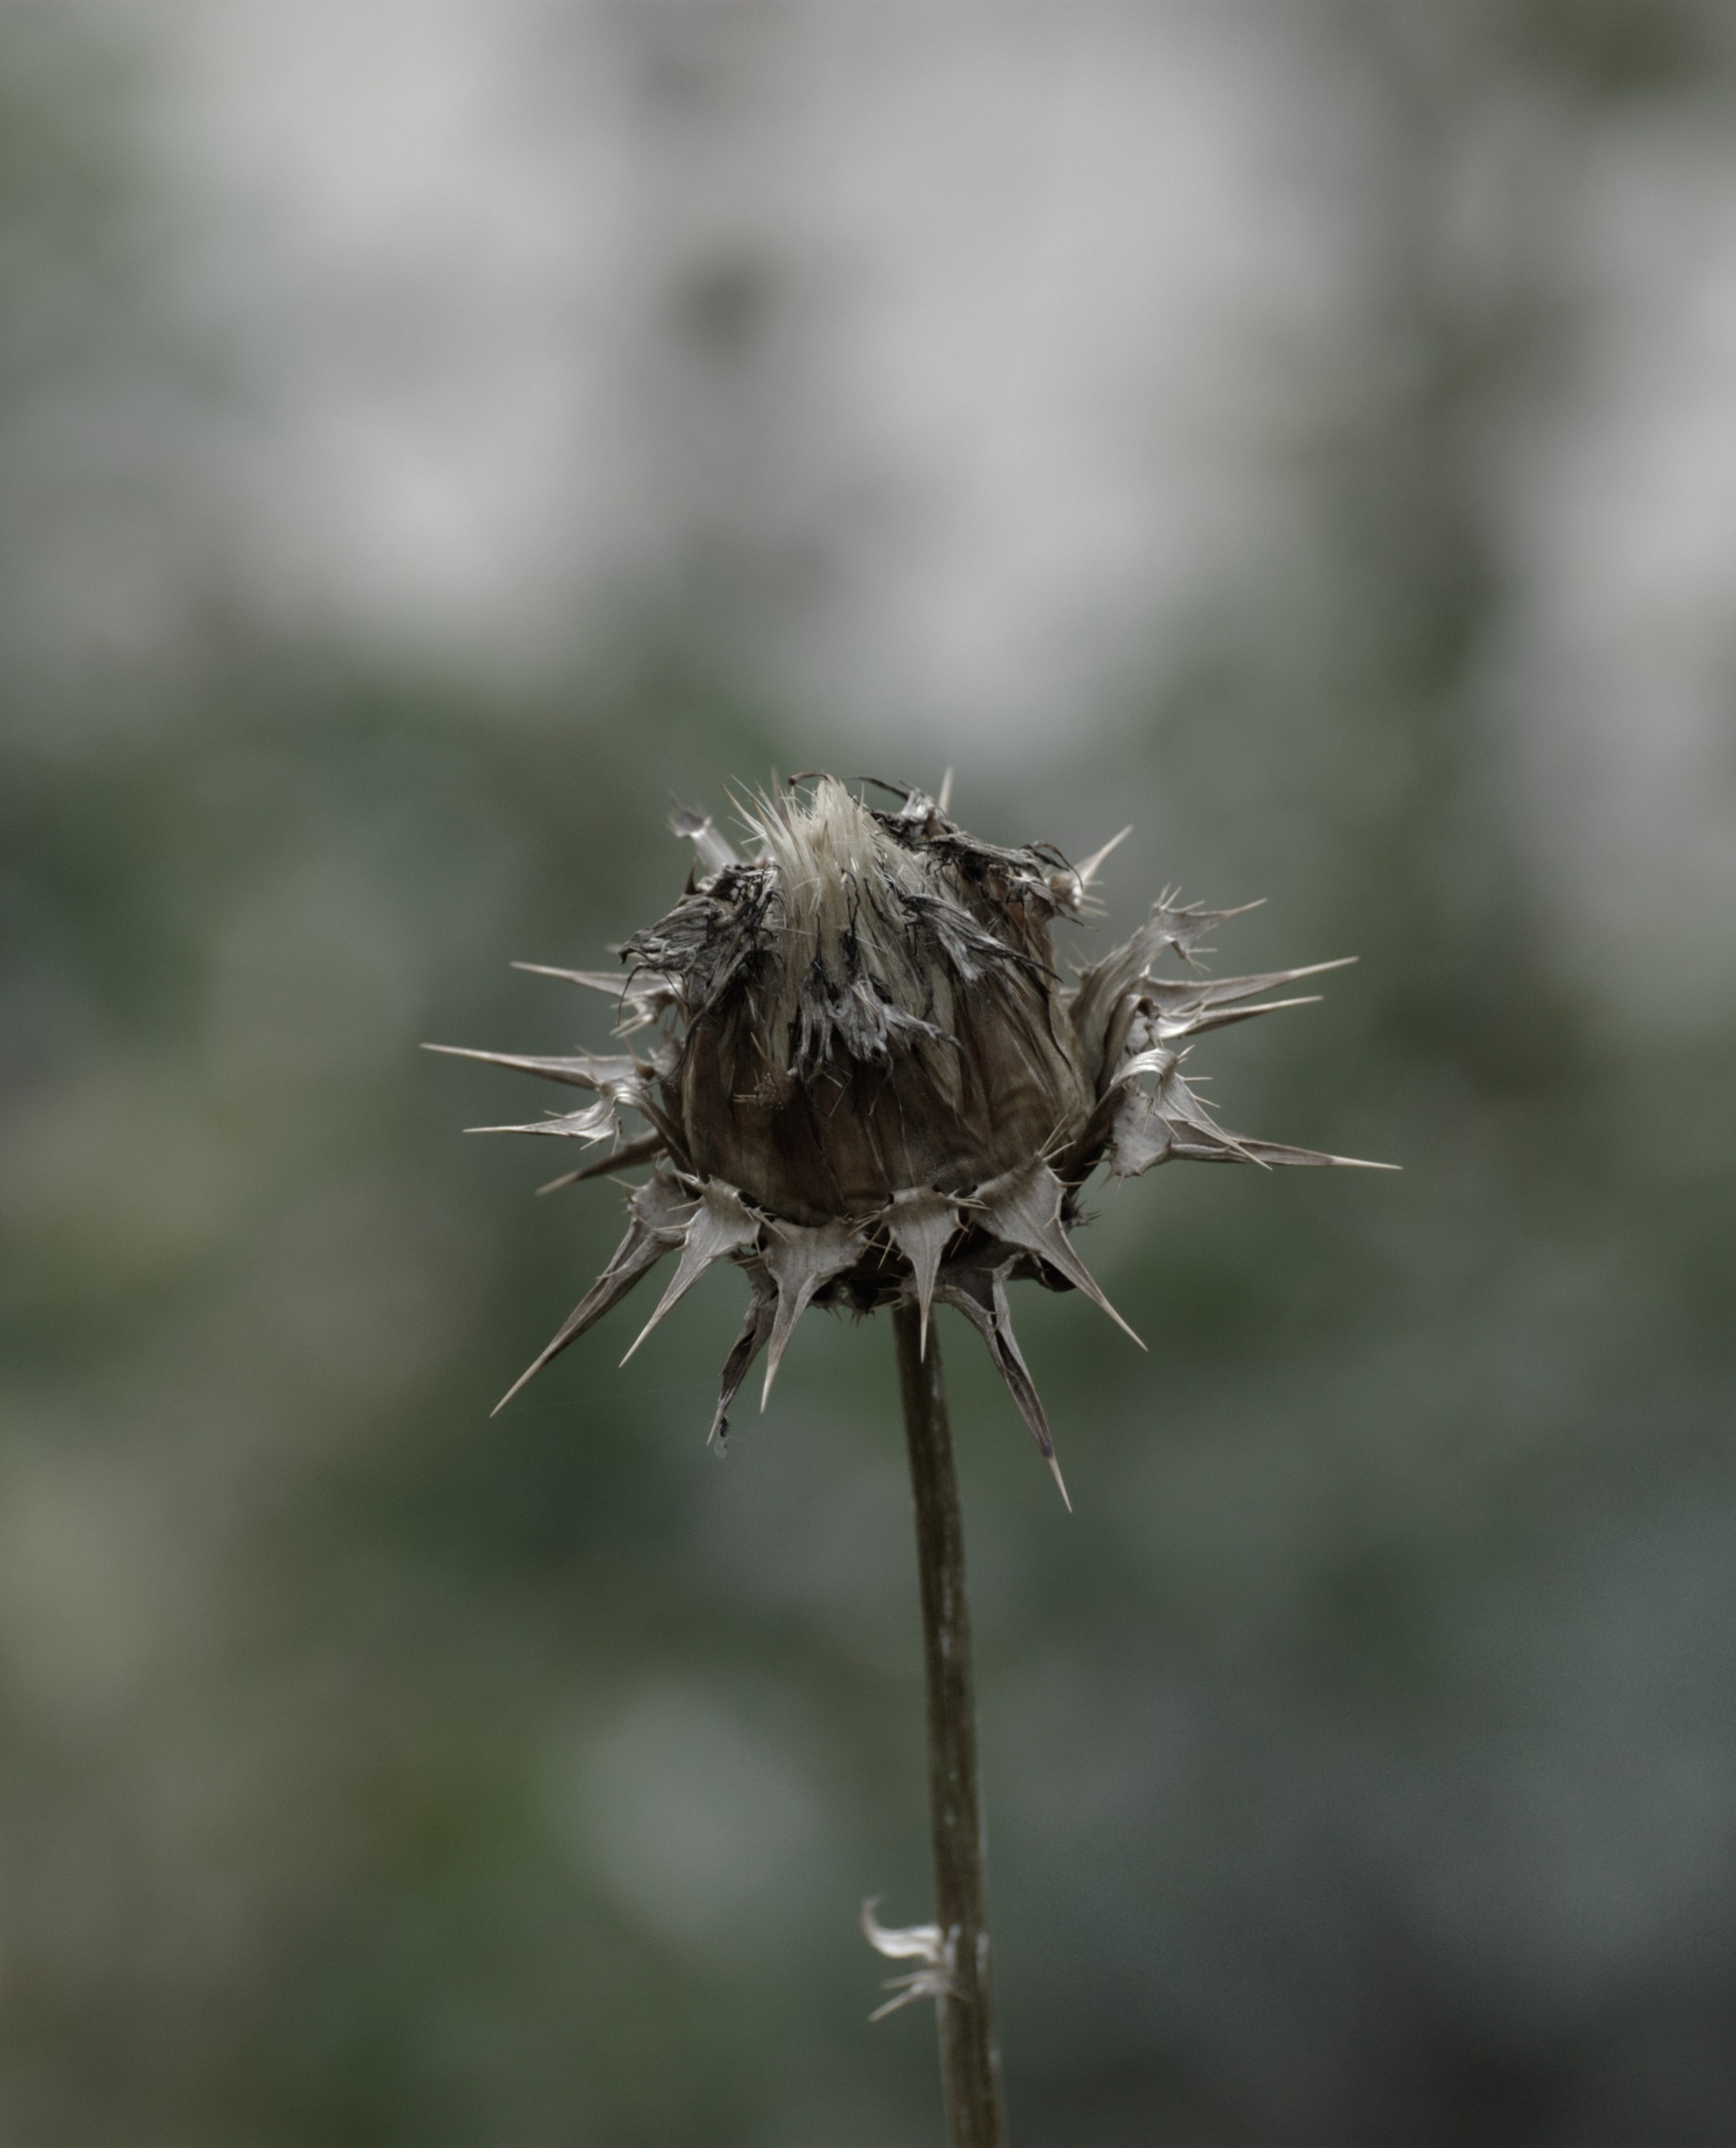
nature, grass, branch, plant, photography, dandelion, leaf, flower, botany, flora, fauna, wildflower, close up, thistle, concordians, macro photography, flowering plant, daisy family, plant stem, land plant, thorns spines and prickles